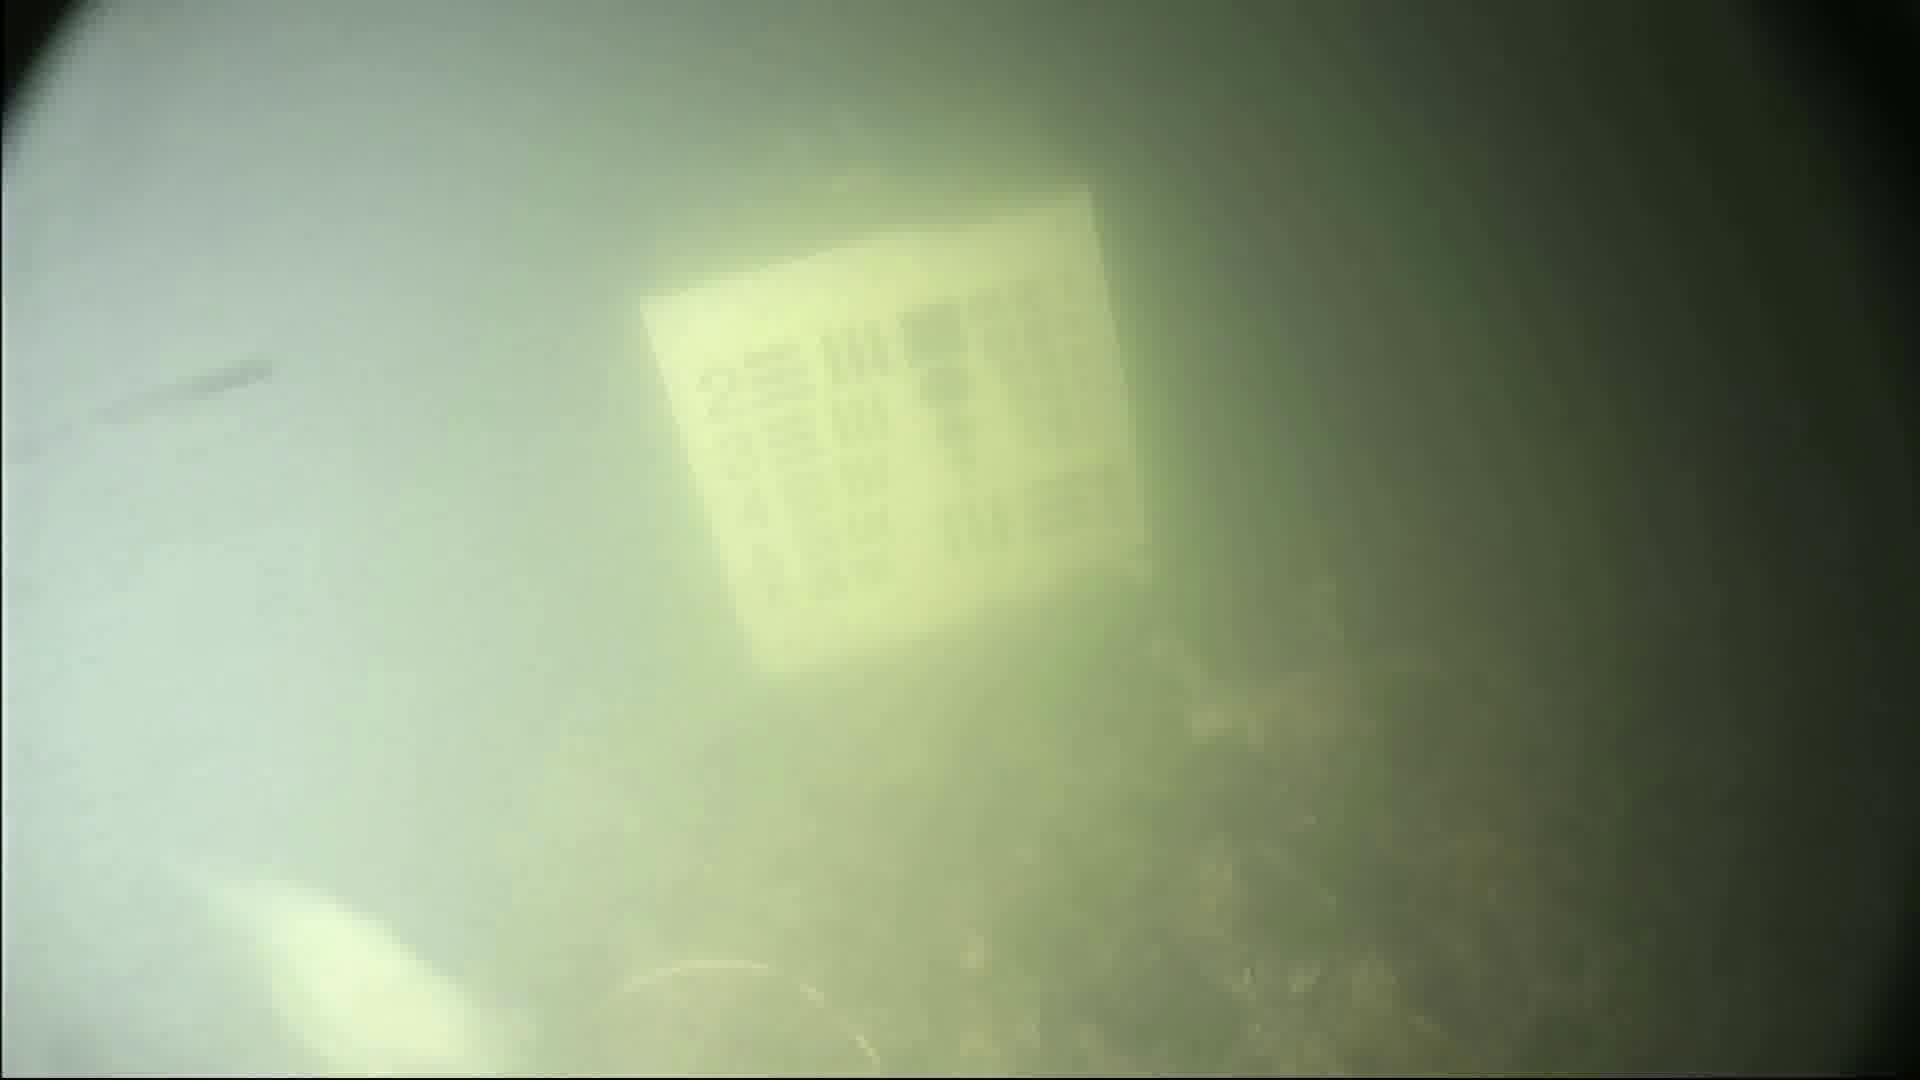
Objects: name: fish
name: crab